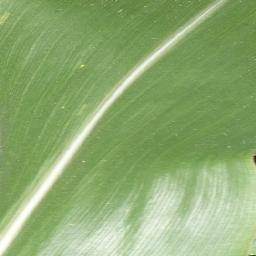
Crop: corn
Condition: (maize)_healthy